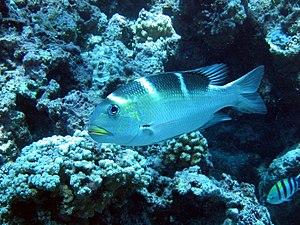
L'Empereur gros yeux, également appelé Empereur bossu, est une espèce de poissons marins appartenant à la famille des Lethrinidae.
Les Lethrinidae sont une famille de poissons téléostéens.